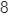
Number: 8